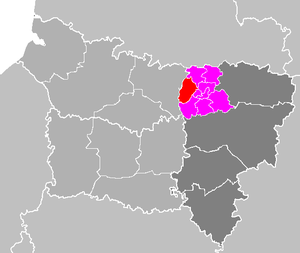
Le canton de Vermand est une ancienne division administrative française située dans le département de l'Aisne et la région Picardie.